Fabian Benko

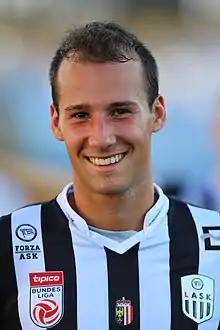
Benko in 2018

Fabian Benko (born 5 June 1998) is a professional footballer who plays as a midfielder for Bayernliga Süd club FC Pipinsried. Born in Germany, he most recently represented Croatia at youth level.